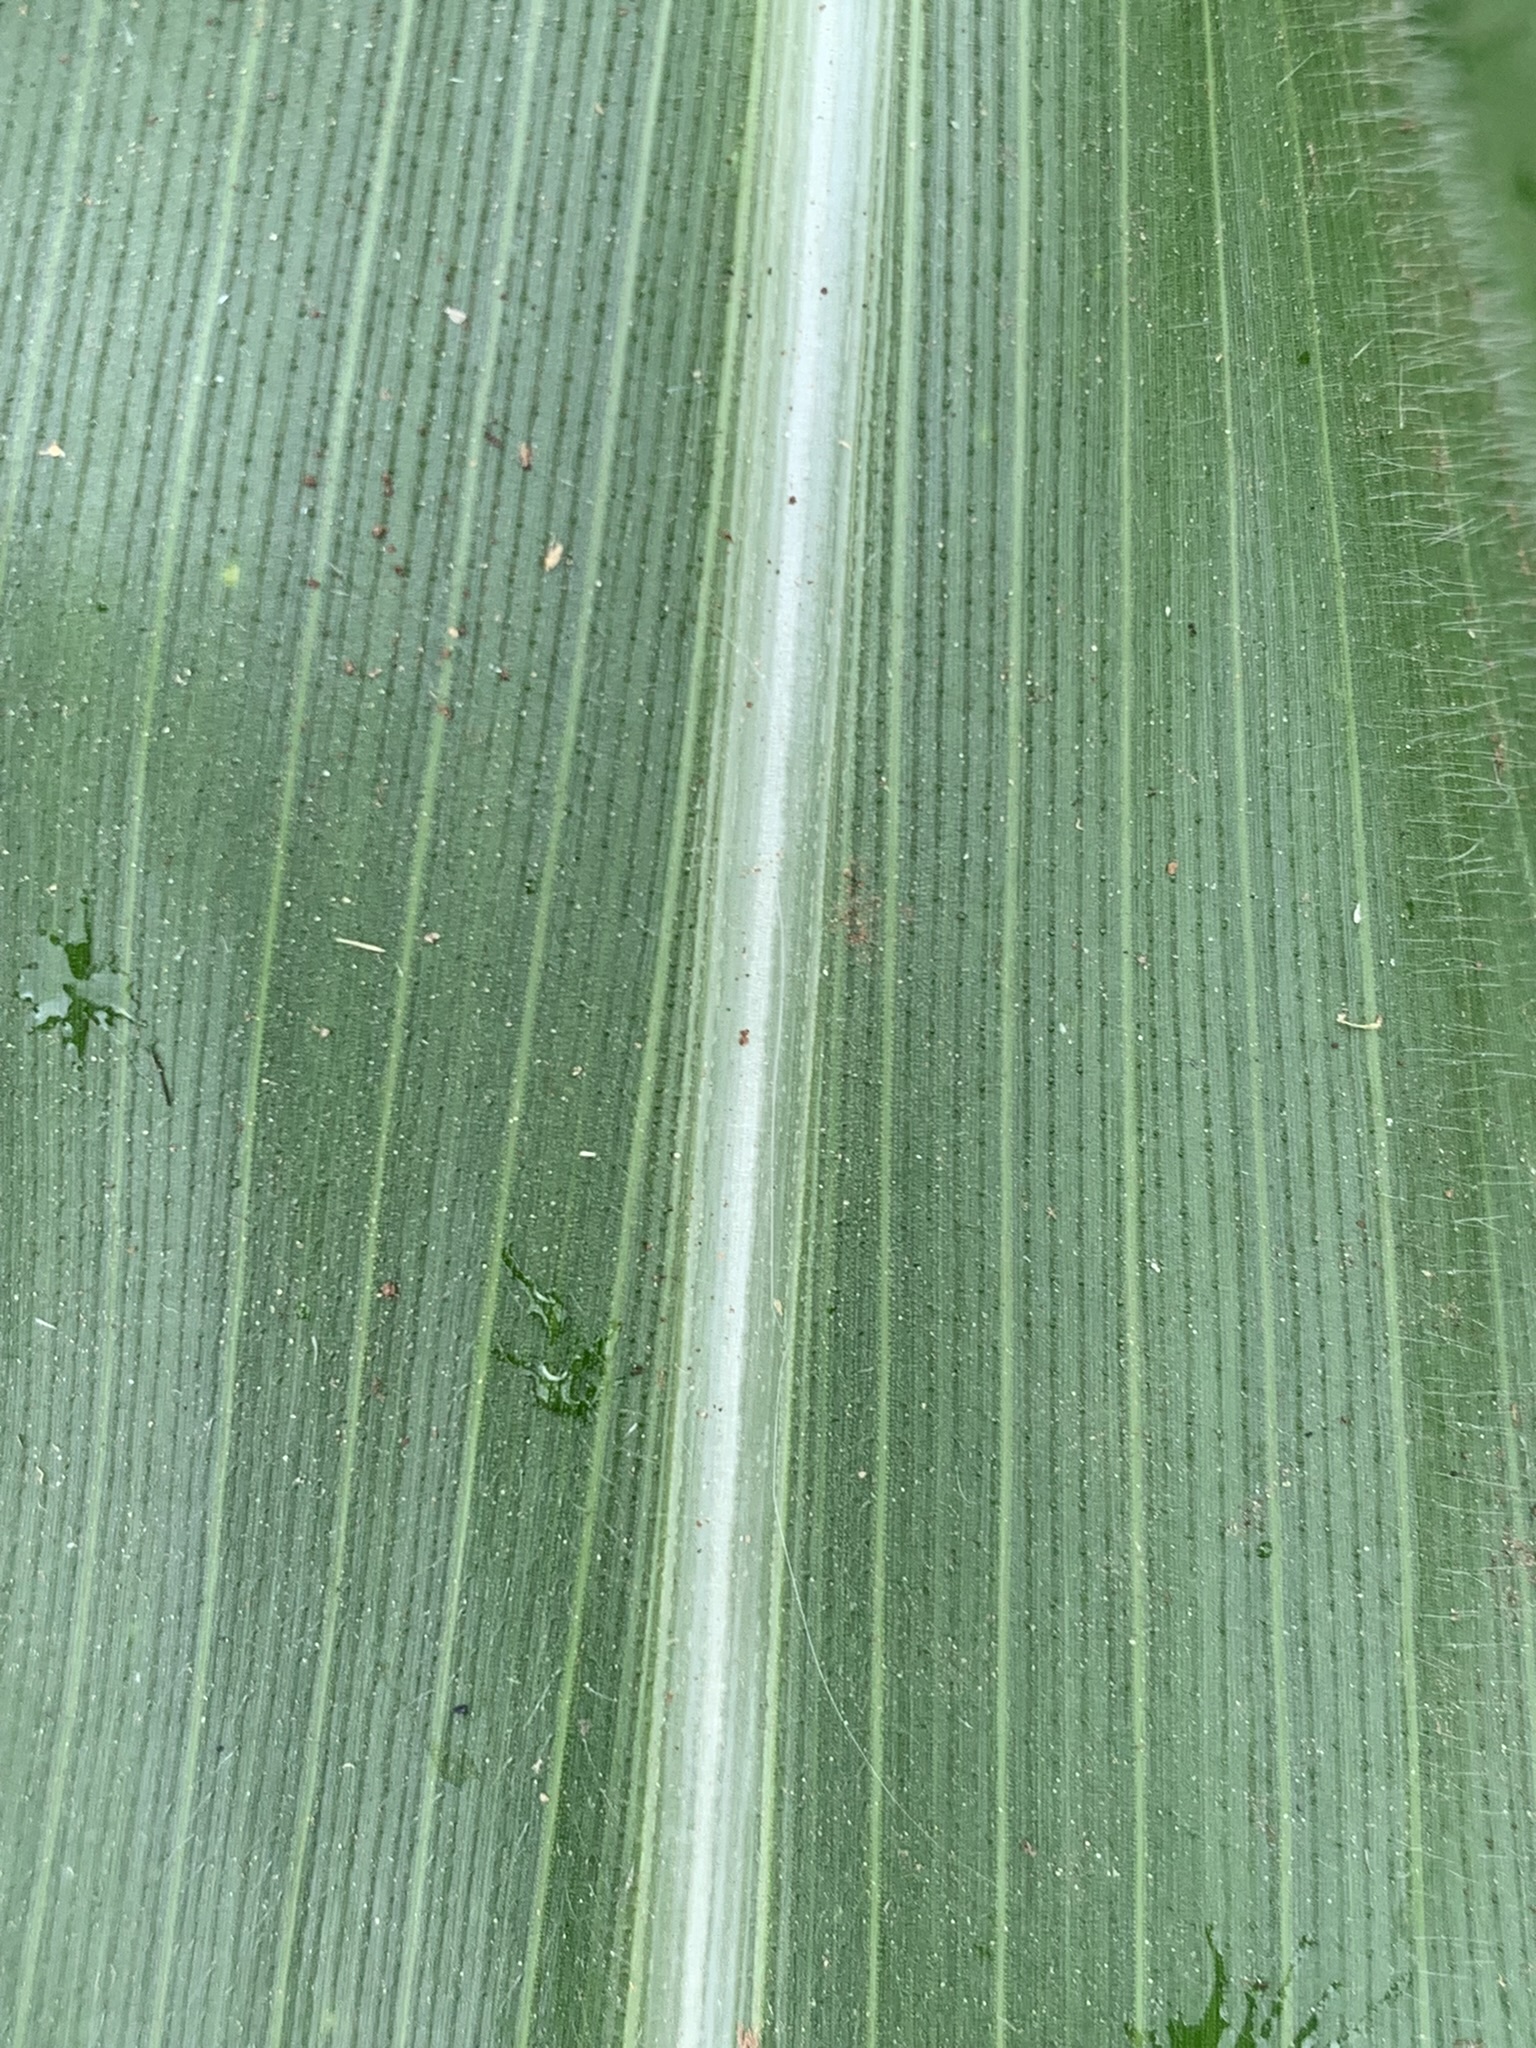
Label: Healthy